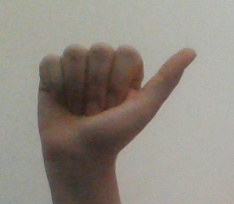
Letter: dhad